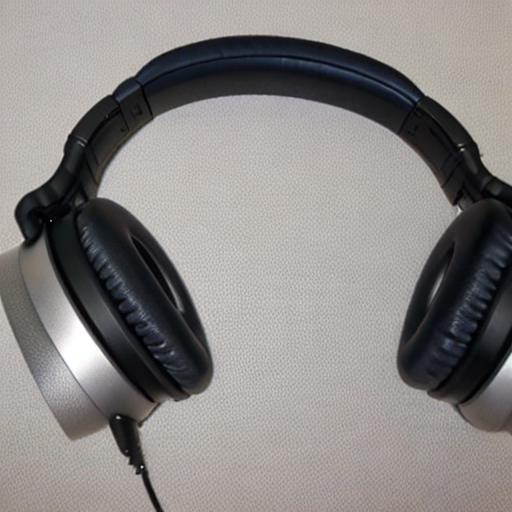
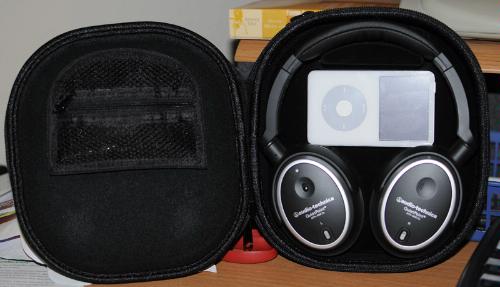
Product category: headphones
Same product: no